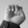
ASL letter: E